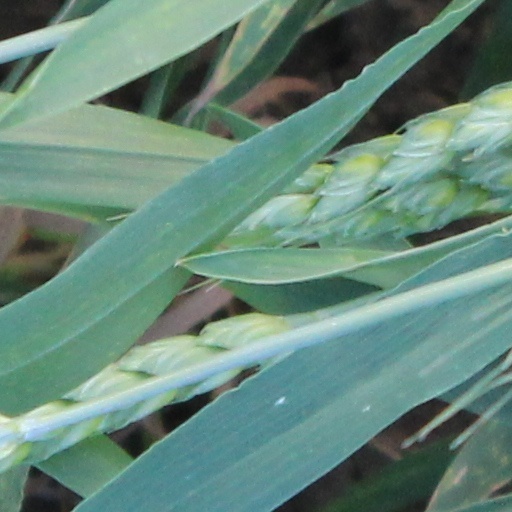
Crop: wheat